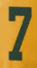
Number: 7